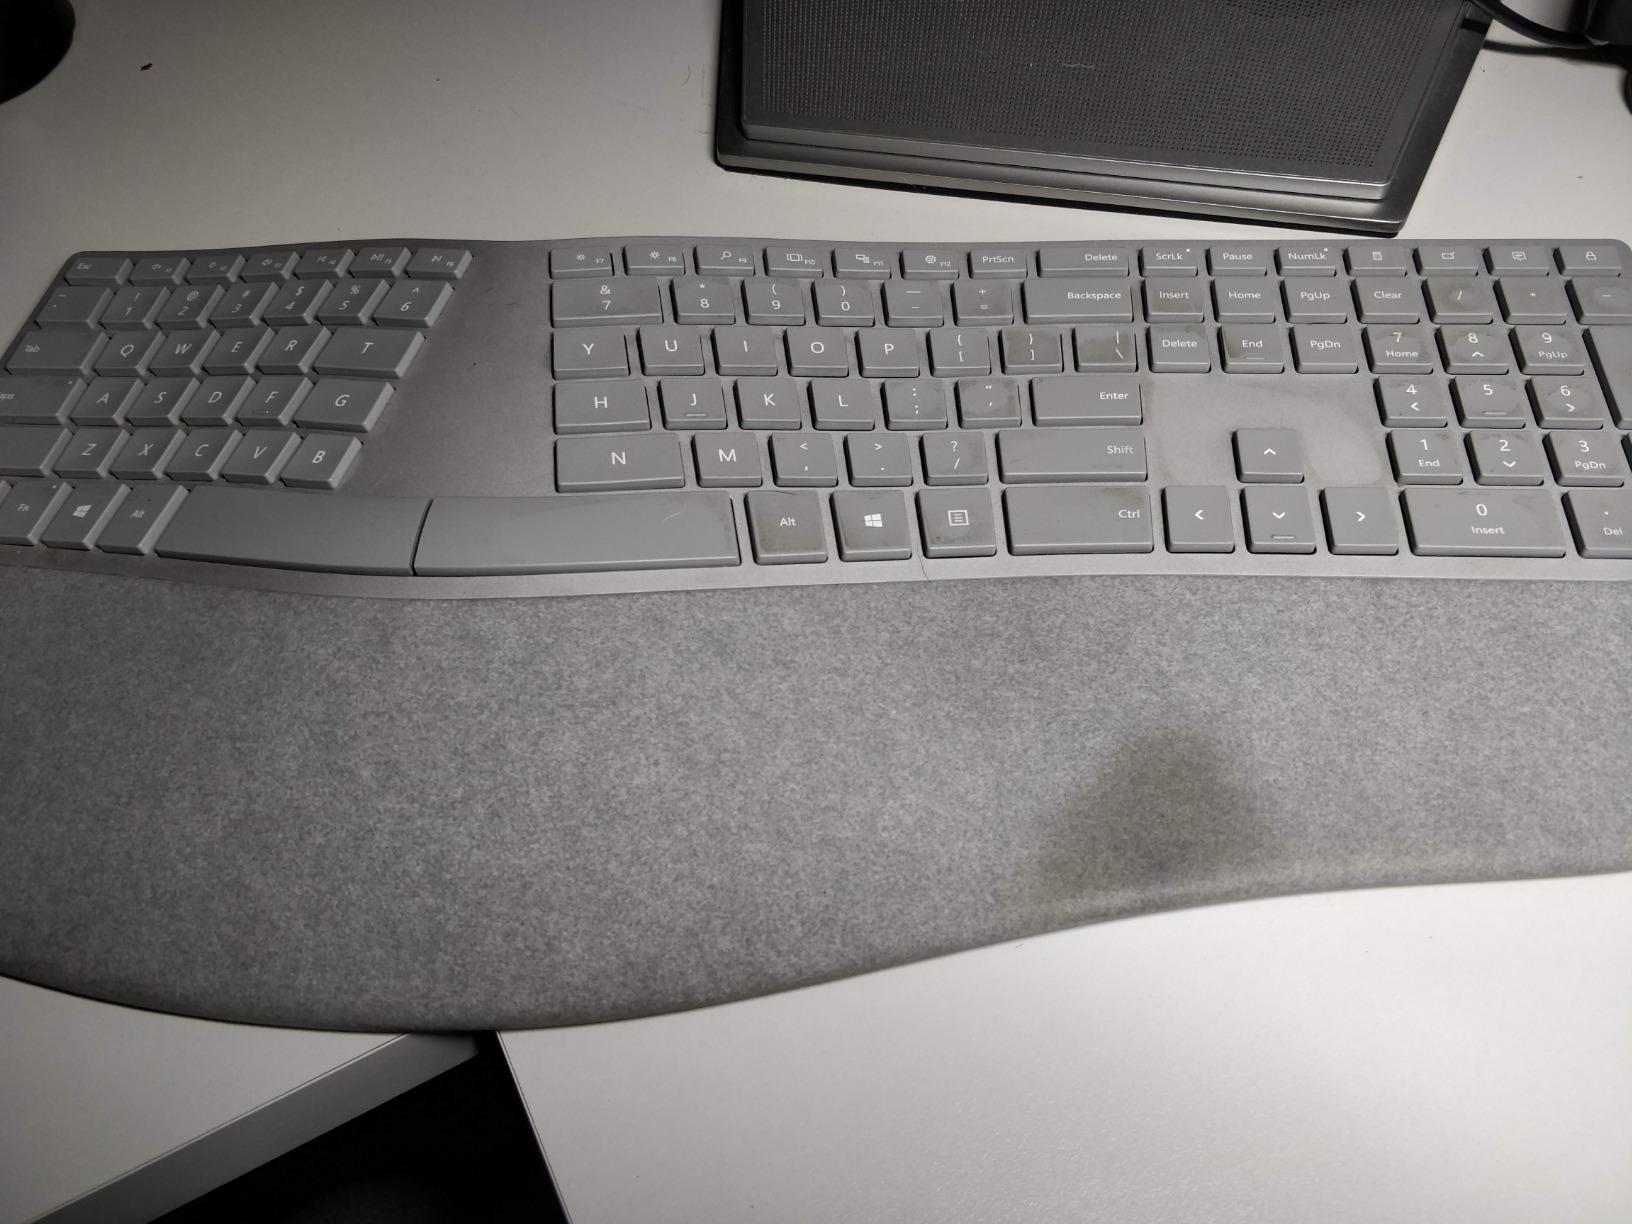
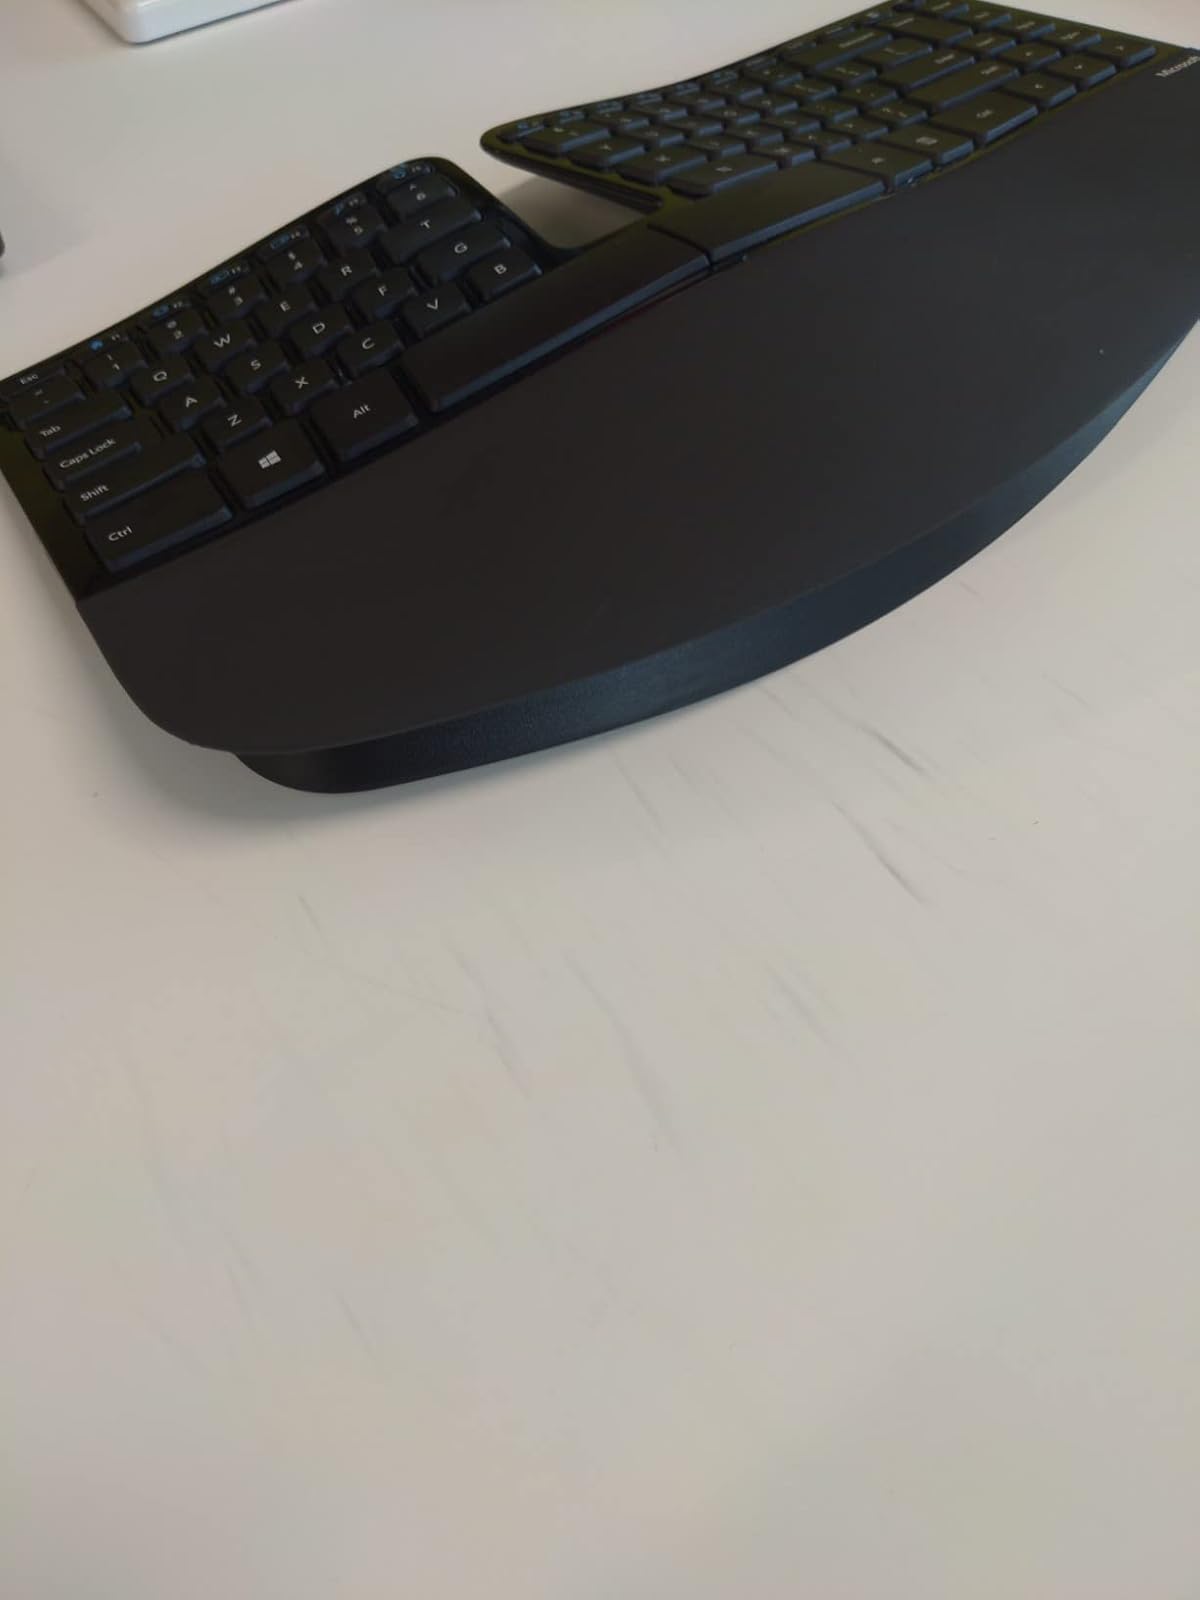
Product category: keyboard
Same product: no